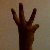
The image shows a hand gesture representing the number 6 in Indian Sign Language.